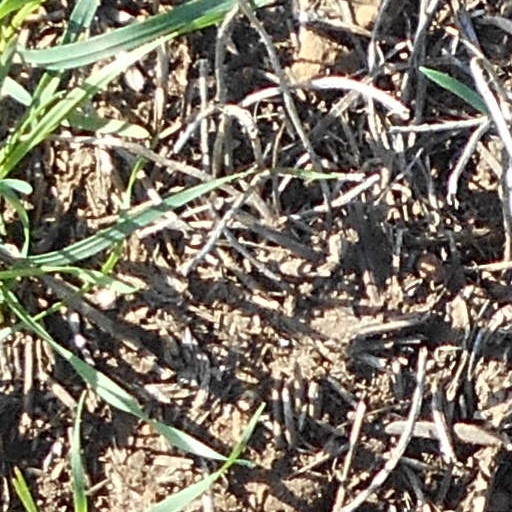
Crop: wheat